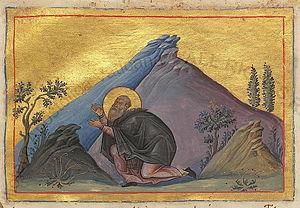
Hilarion de Gaza ou Hilarion le Grand, né vers 291 au sud de Gaza et mort en 371 à Chypre, est ascète chrétien réputé comme thaumaturge qui est considéré comme le fondateur de la vie monastique en Palestine et exemplaire des moines voyageurs. Les détails de la vie de ce Père du désert ont été racontés par saint Jérôme et par Épiphane de Salamine. Sa légende est en outre popularisée par La Légende dorée. Il est célébré comme saint par les catholiques et les orthodoxes le 21 octobre.